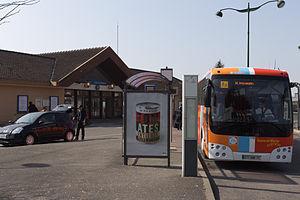
La gare de Provins est une gare ferroviaire française de la ligne de Longueville à Esternay située à proximité du centre-ville de la commune de Provins, dans le département de Seine-et-Marne, en région Île-de-France.